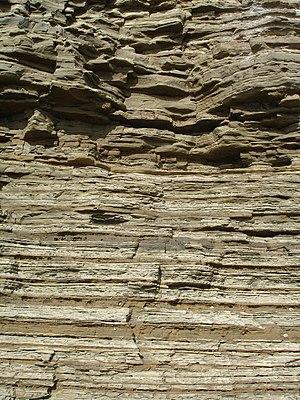
Un courant de turbidité est le plus souvent un courant sous-marin d'eau généralement rapide et chargée de sédiments descendant une pente ; bien que les recherches récentes indiquent que les sédiments saturés d'eau peuvent être le principal acteur du processus. Des courants de turbidité peuvent également se produire dans d'autres fluides que l'eau.